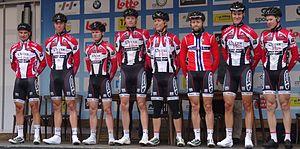
Reportage photographique réalisé le mercredi 27 août à l'occasion du départ de la Druivenkoers Overijse 2014 à Huldenberg, Belgique.